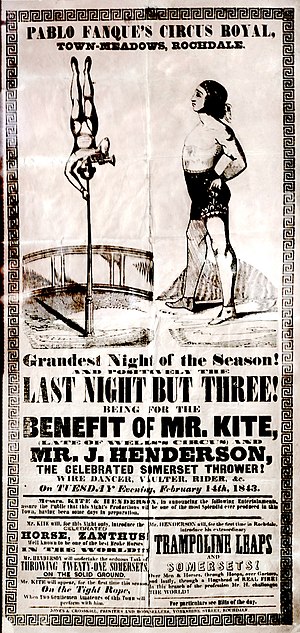
Pablo Fanque
En cirkusplakat for Pablo Fanque fra 1843.
Pablo Fanque er pseudonym eller kunstnernavn for William Darby var den første sorte cirkusdirektør i Storbritannien.